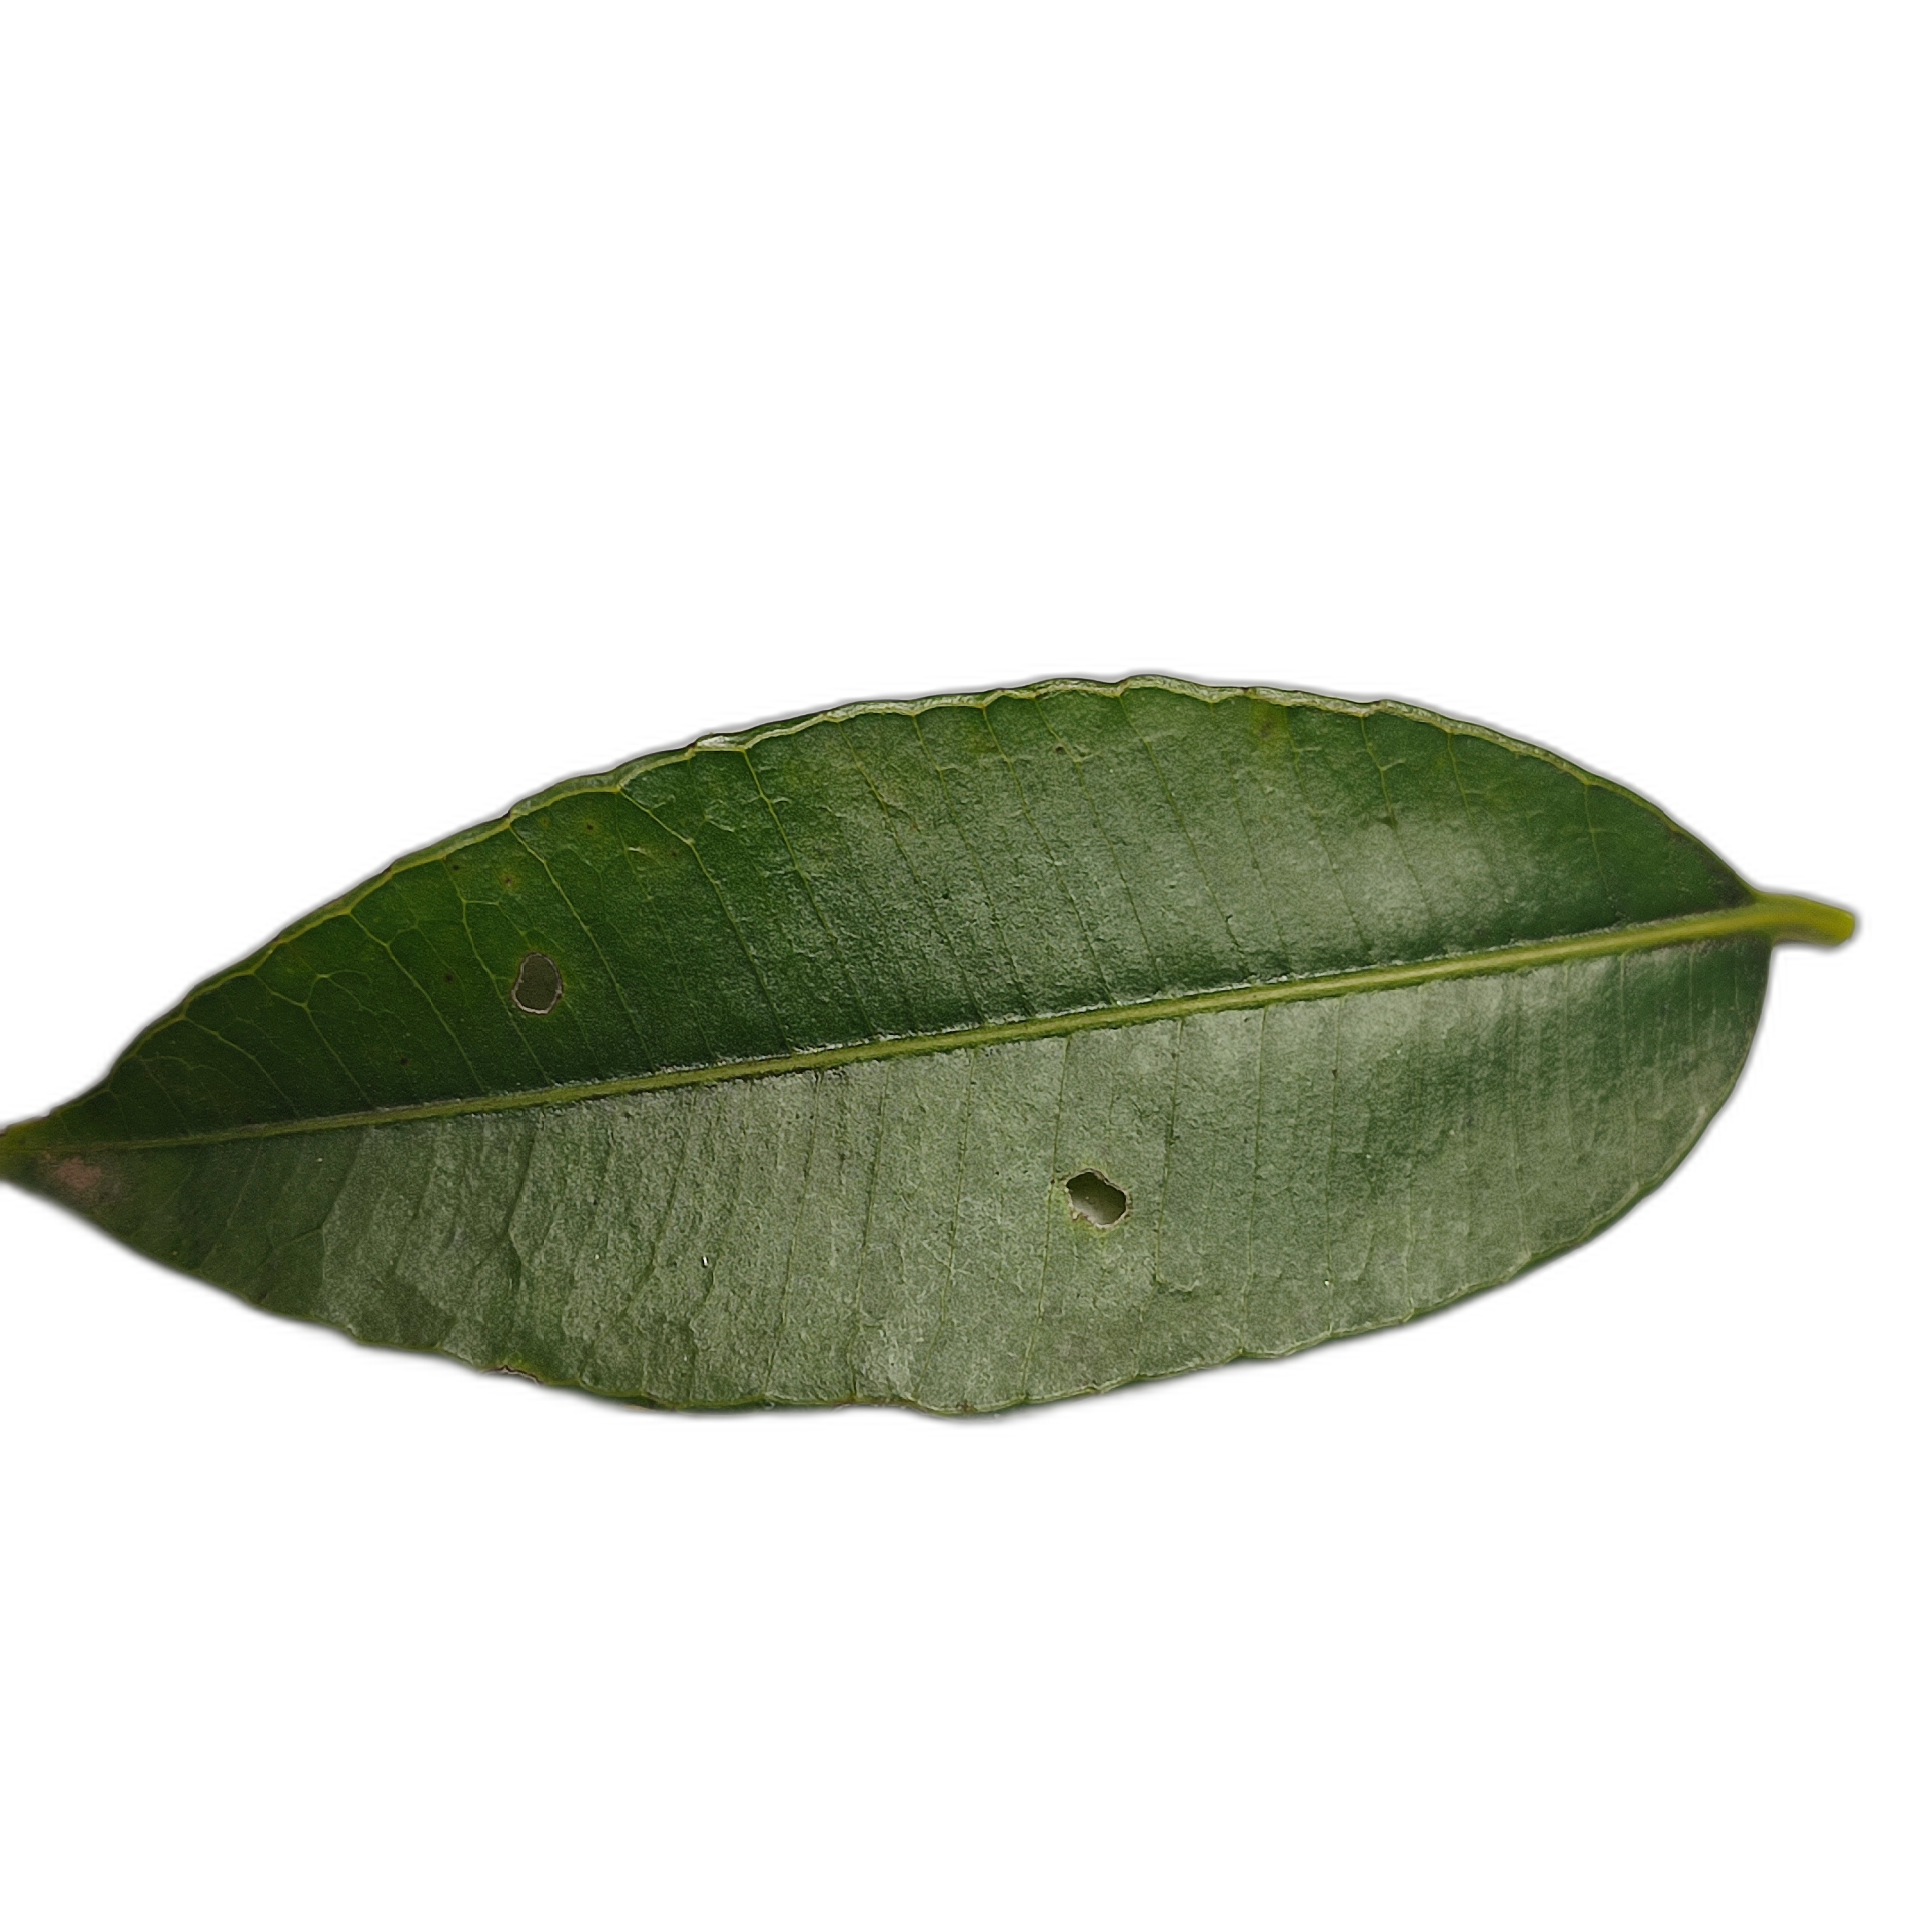
Label: healthy